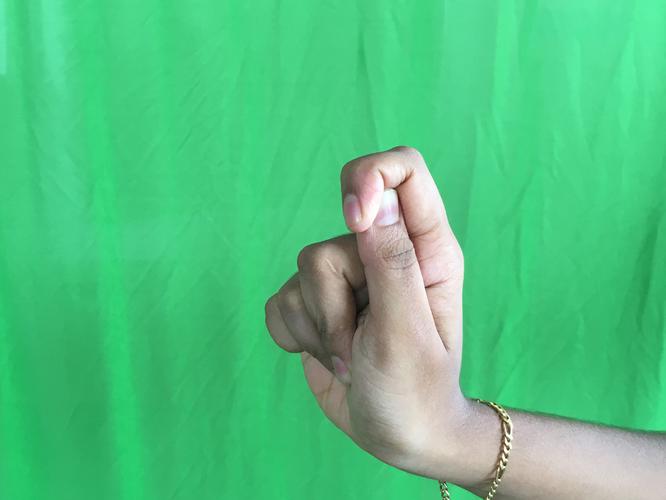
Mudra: Kapith
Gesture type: single_hand